Ryszard Kotla

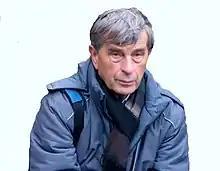
Ryszard Kotla

Ryszard Kotla (born 30 March 1947 in Szczecin, Poland) is a Polish travel writer, tour guide, activist, journalist, academic teacher and lifeguard instructor at the Polish Life Saving Association. While he is an electrical engineer by education, he is considered to be a leading expert on history and tourism in Szczecin and the greater region of Western Pomerania. He is the brother of Zdzislaw Kotla and the father of Pavel Kotla.